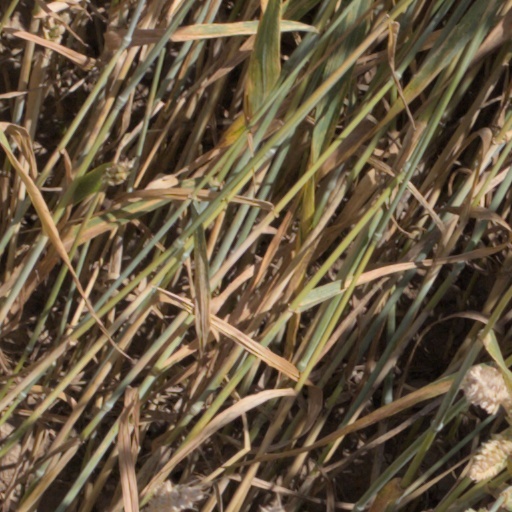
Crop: wheat